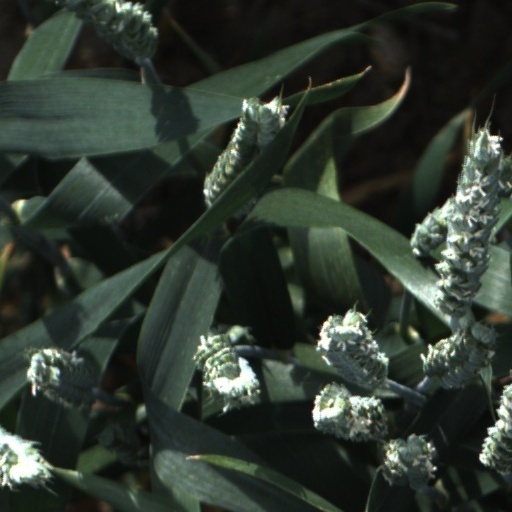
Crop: wheat